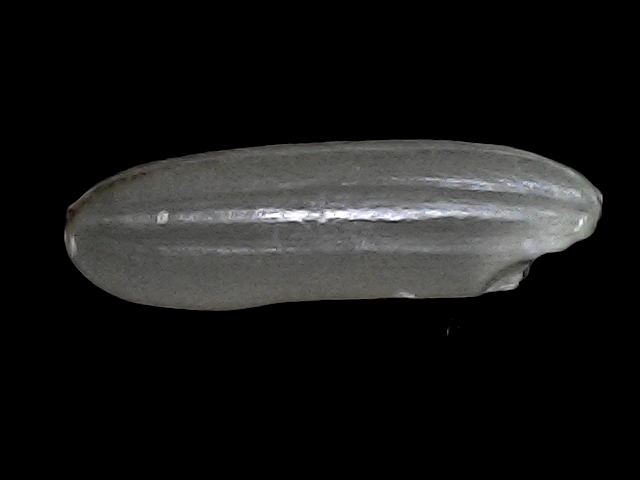
Rice variety: BRRI102